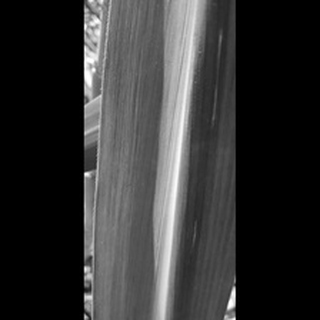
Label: healthy_sugarcane